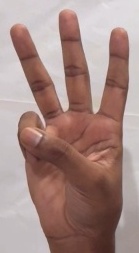
ASL sign: 6